Valbonne

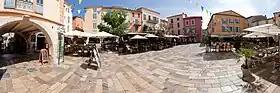
La place des Arcades.

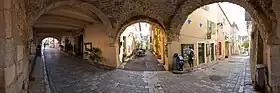
Les arcades.

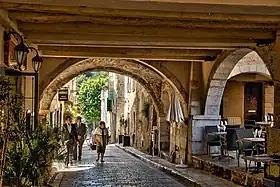
Les arcades.

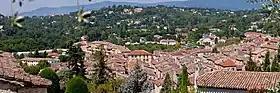
Commune of Valbonne

Valbonne is a commune near Nice in the Alpes-Maritimes department in the Provence-Alpes-Côte d'Azur region in southeastern France. Valbonne means "the good valley" in Provençal and translates to "Vaubona" in Occitan.